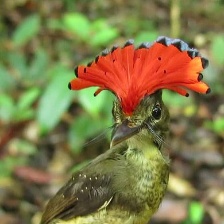
Species: ROYAL FLYCATCHER
Scientific name: ONYCHORHYNCHUS